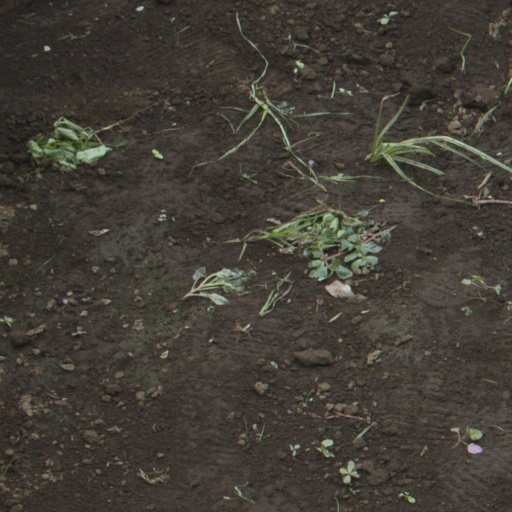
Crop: soybean